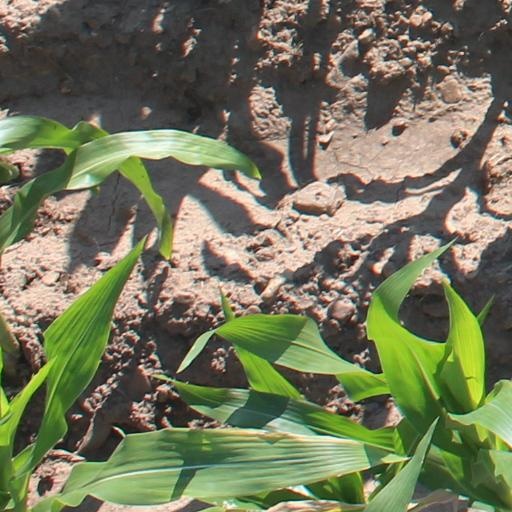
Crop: maize; corn